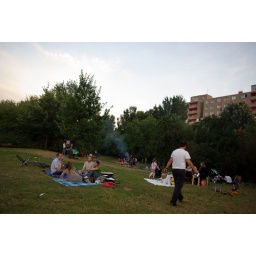
Note man in white shirt carrying a tea kettle, something I've never seen at a park.